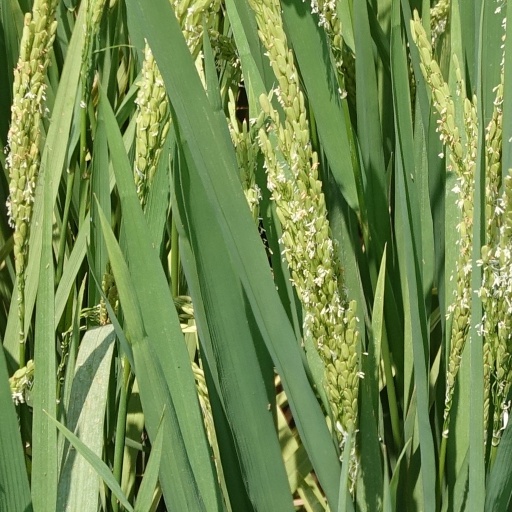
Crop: rice